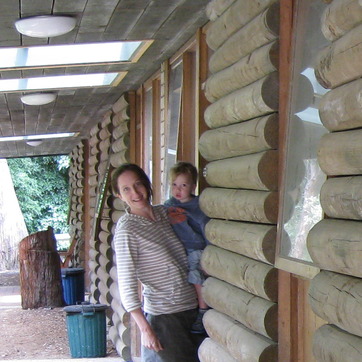
Material: skin